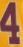
Number: 4